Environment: real
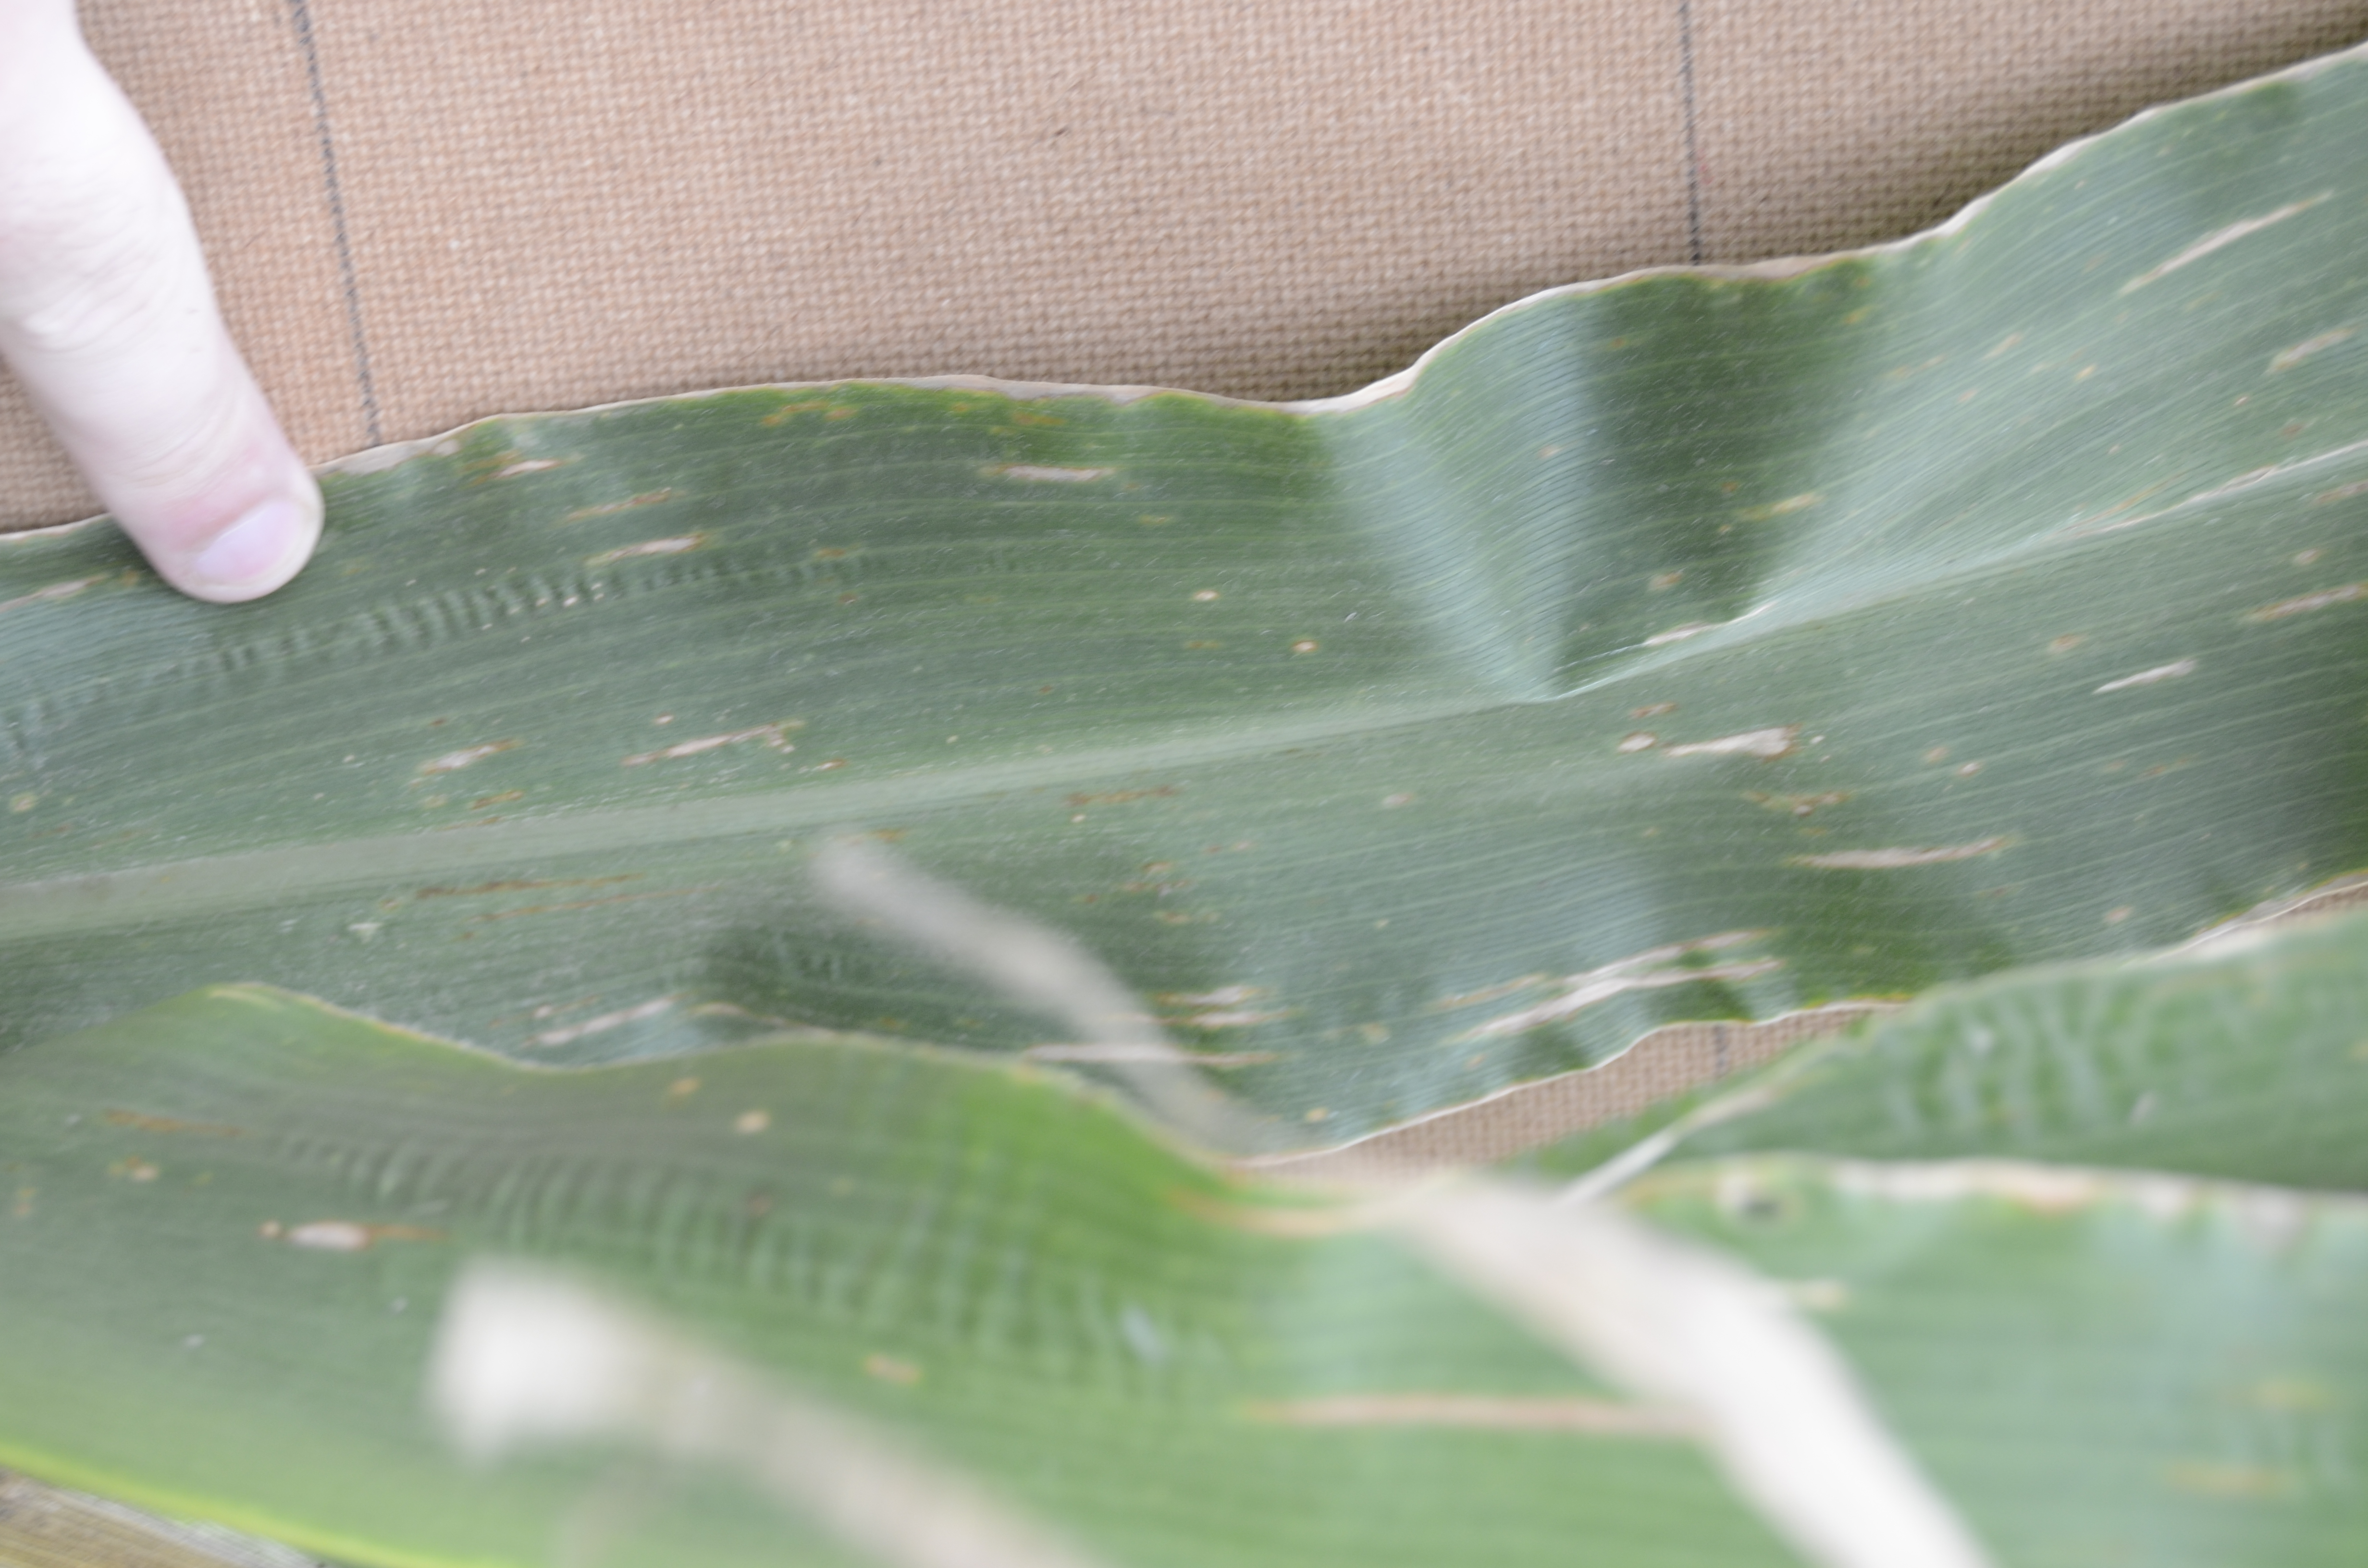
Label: gray_leaf_spot